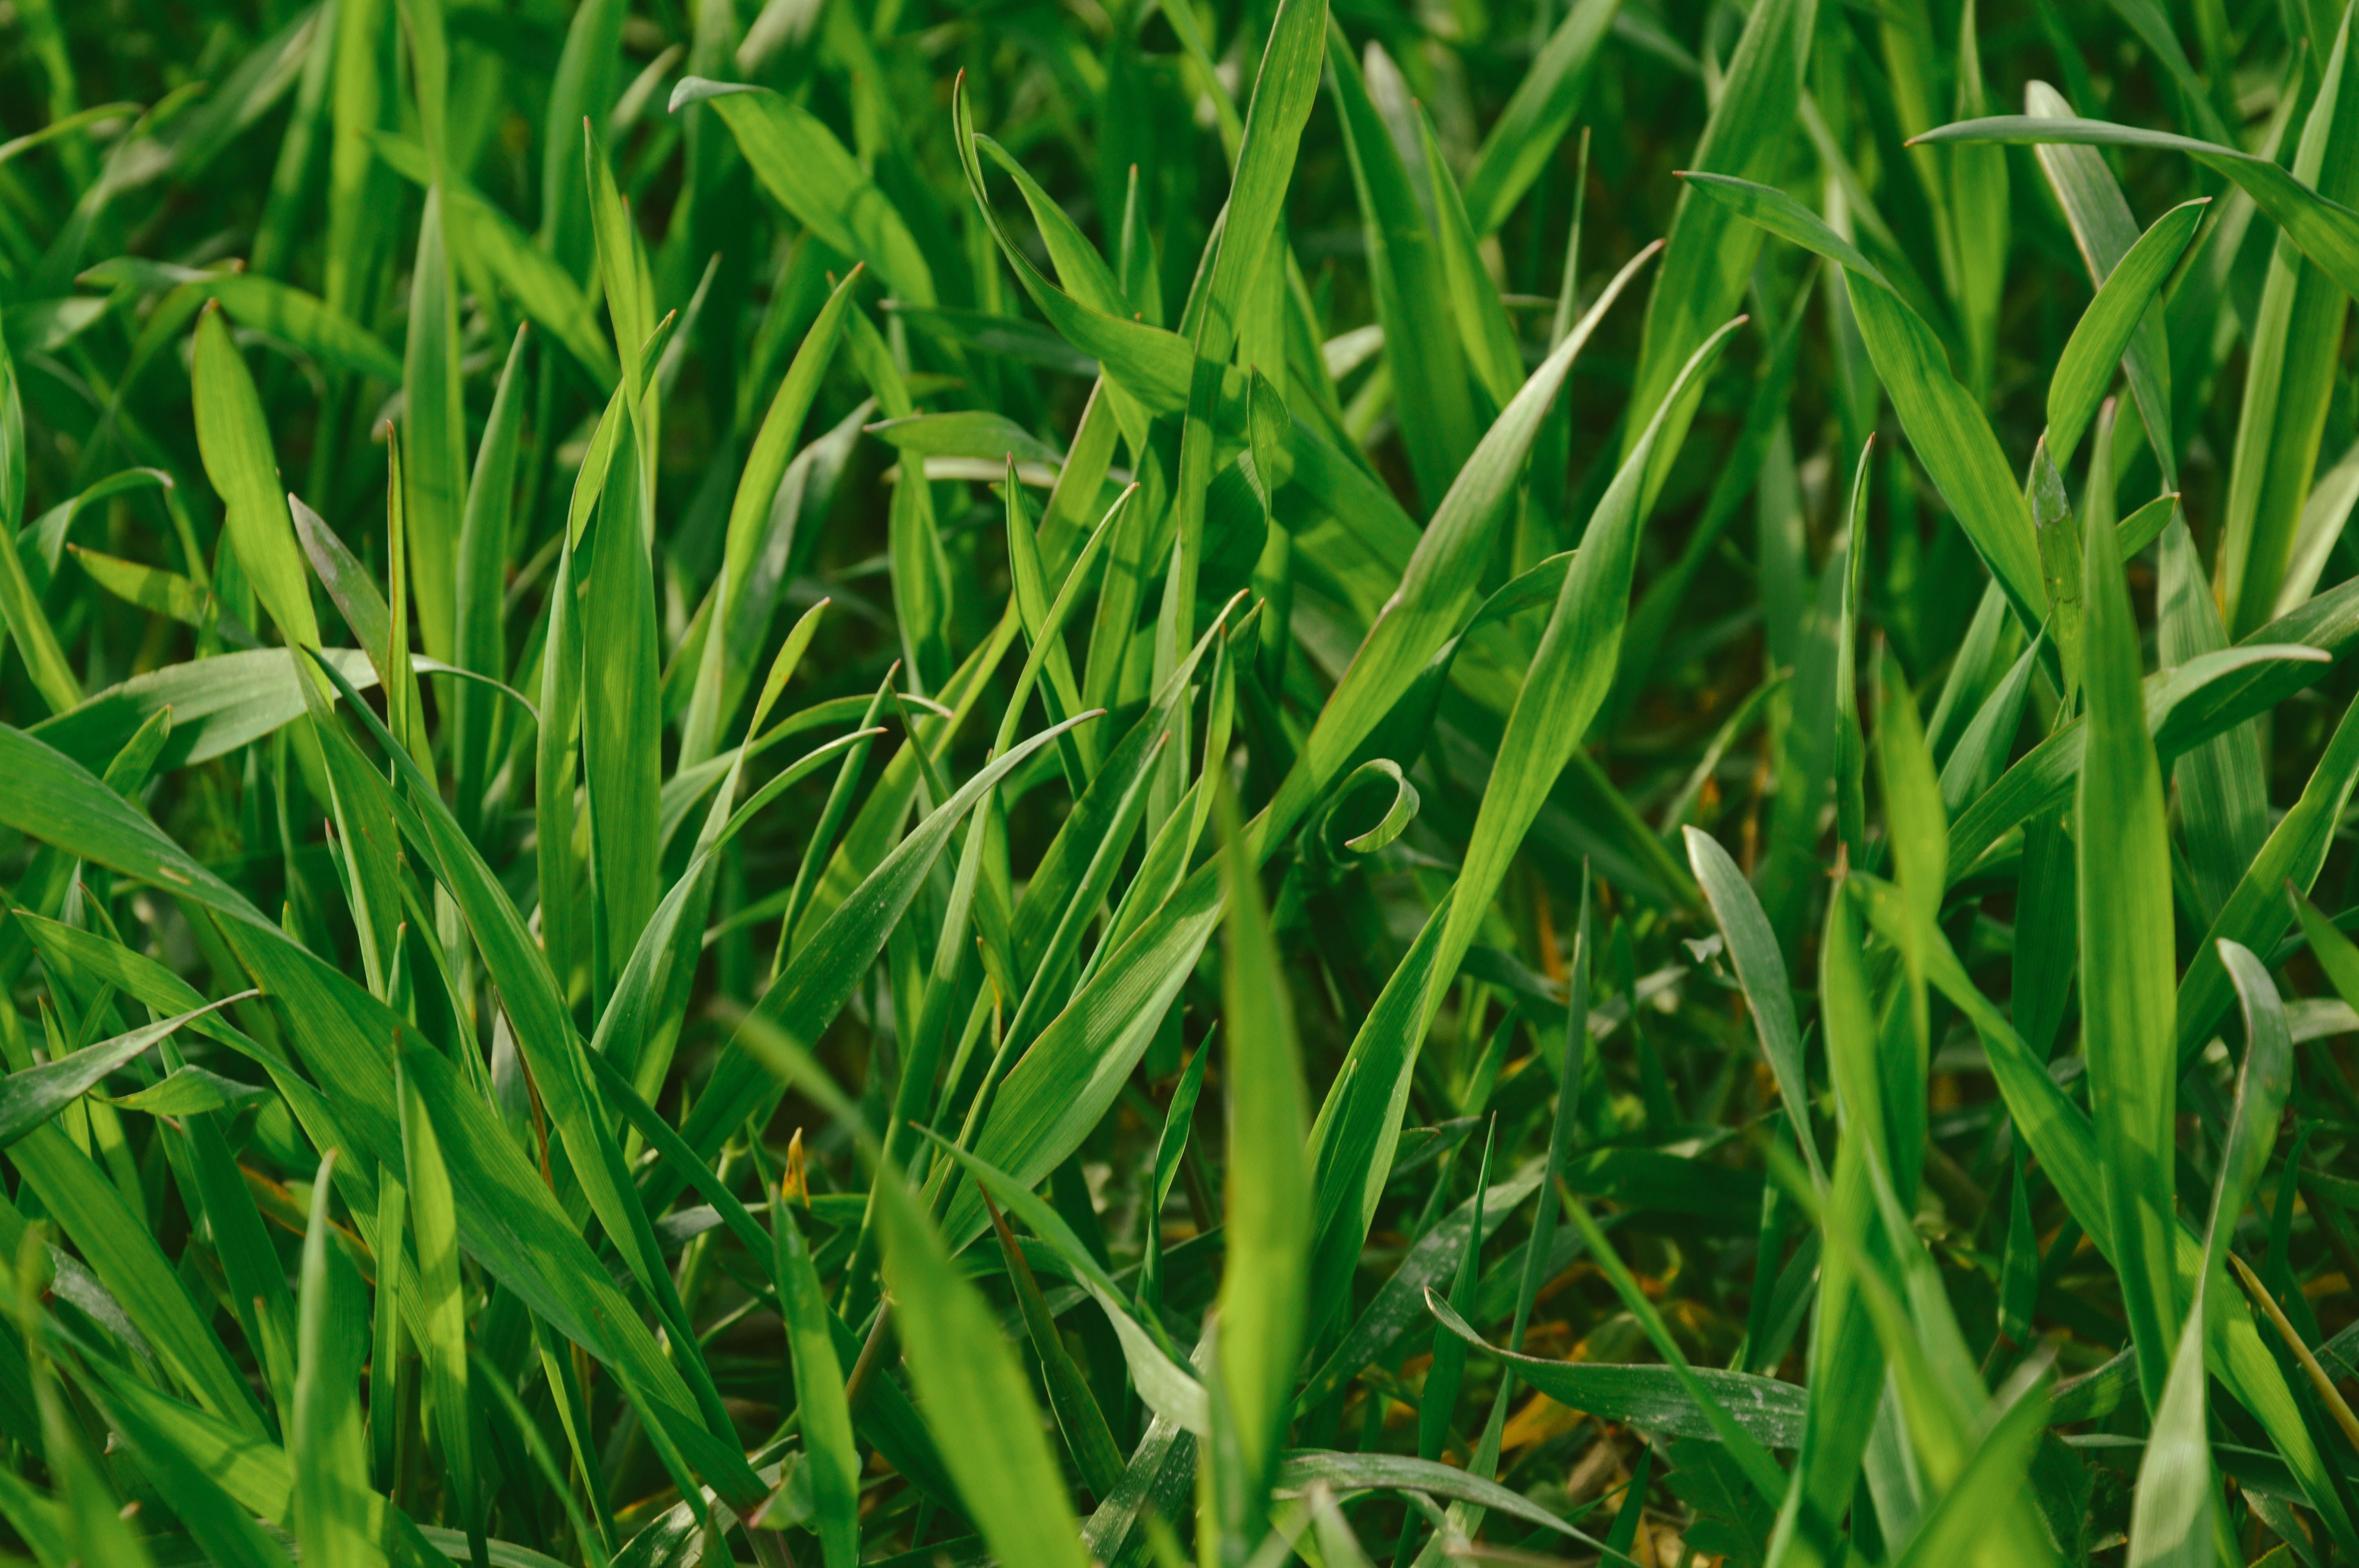
grass, green, plant, sweet grass, grass family, hierochloe, leaf, flowering plant, crop, chrysopogon zizanioides, close up, terrestrial plant, fodder, flower, lemongrass, lawn, sedge family, pasture, arrowgrass, yellow nutsedge, herb, Elymus repens, Eleusine coracana, grassland